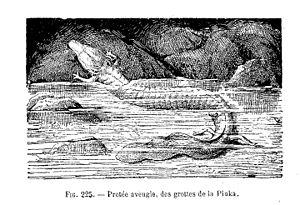
Protée aveugle (dessin)